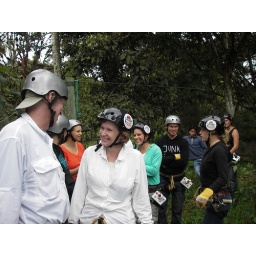
Zip linig in the cloud forest